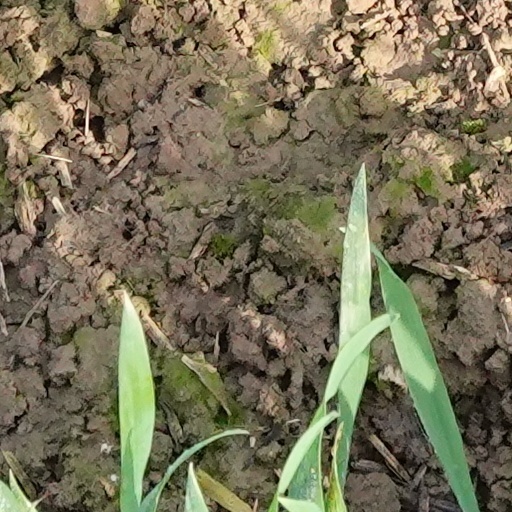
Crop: wheat